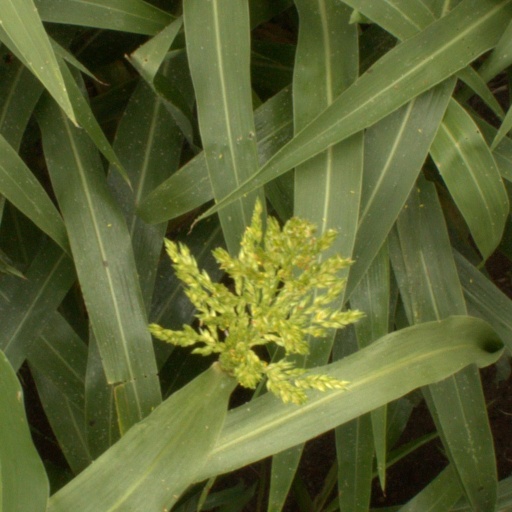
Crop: sorghum